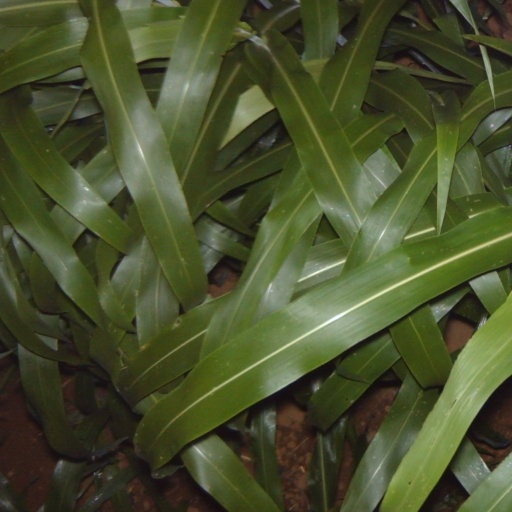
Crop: sorghum